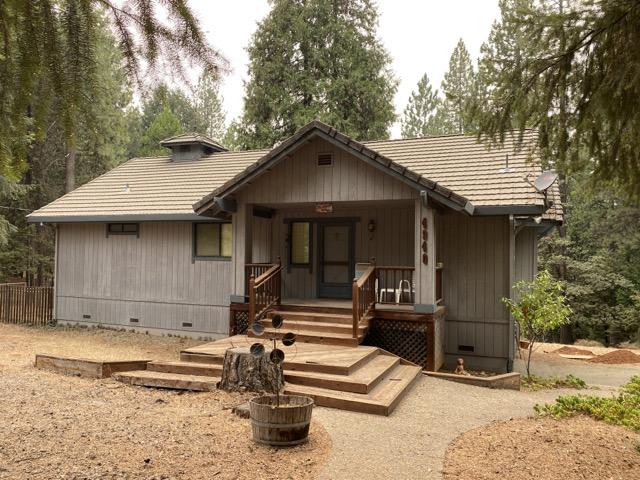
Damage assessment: no_damage